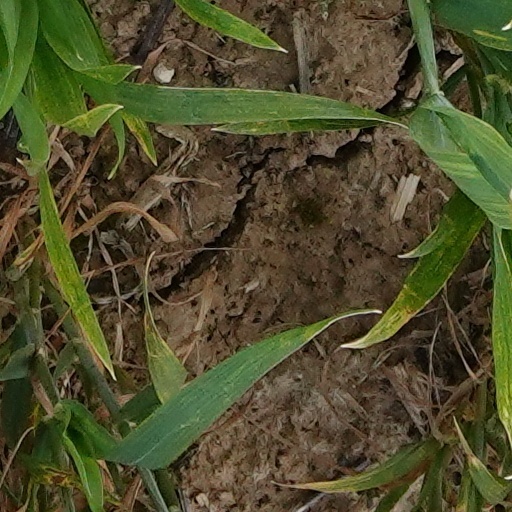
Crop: wheat